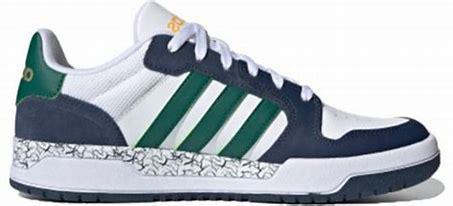
Brand: adidas
Model: NEO Entrap Skate